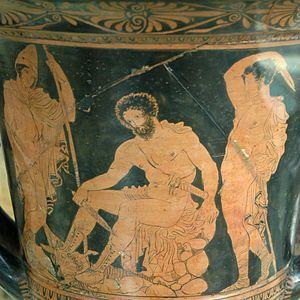
Scène tirée du chant X de l'Odyssée
Dans la mythologie grecque, Euryloque est un compagnon d'Ulysse pendant la guerre de Troie. Il est aussi l'époux de la sœur d'Ulysse, et donc son beau-frère. Lors de l'escale sur l'île de Circé, il prend le commandement de la moitié des hommes, et Ulysse l'autre moitié. Il est alors témoin de la transformation de ses compagnons en porcs. Il va donc prévenir Ulysse.
Le Nécromantéion est un ancien sanctuaire grec et oracle de nécromancie consacré à Hadès et Perséphone. La tradition le situe près de l'ancienne ville d'Éphyre, sur les rives de l'Achéron, rivière d'Épire, au confluent du Phlégéthon ou Pyriphlégéthon et du Cocyte, rivières censées délimiter le royaume d'Hadès.
Les Satires sont un recueil de satires en hexamètres dactyliques du poète latin Horace, formé d'un premier livre de dix poèmes publié vers 35 av. J.-C. et d'un second livre de huit pièces paru vers 29 av. J.-C. Dédicacées au patron d'Horace, Mécène, elles développent sous différentes formes, allant de l'anecdote à la parodie de scène mythologique, les sujets les plus divers : critique des vices, récit de voyage, portraits de fâcheux, discussion littéraire.
Dans la mythologie grecque Tirésias est un devin aveugle de Thèbes. Fils d’Évérès, lui-même fils du Sparte Oudaïos, et de la nymphe Chariclo, Tirésias a trois filles : Manto, Historis et Daphné. Il est, avec Calchas, l'un des deux devins les plus célèbres de la mythologie grecque.